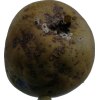
Label: pear